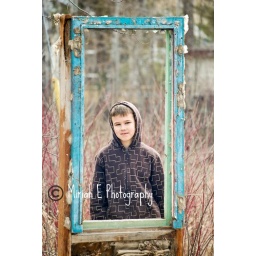
boy in the window